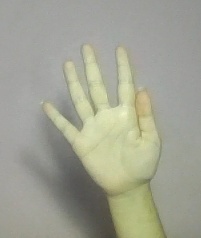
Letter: sheen